Húsafell Stone

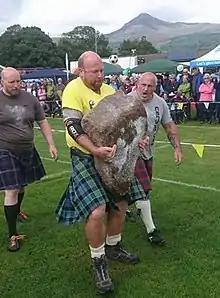
An athlete carrying a replica of the Húsafell Stone at Brodick Highland Games.

In subsequent years, replicas of varying weights and sizes of the stone were made and used in strongman competitions all over the world. For the 1998 World's Strongest Man in Morocco, they used a similar replica which weighed 173 kg (381 lb). Magnus Samuelsson won the event by carrying it 79.7 metres (261 ft 5 in) in the designed linear path. For the 2019 Arnold Strongman Classic in Columbus, Ohio, Rogue - USA created an exact replica which weighed the exact same as the original. Hafþór Júlíus Björnsson won it by carrying the stone 66.7 metres (218 ft 11 in) around a structure which resembled the original sheep and goat pen. At the 1997 World's Strongest Man in Nevada, four Scandinavians Magnus Samuelsson, Svend Karlsen, Jouko Ahola and Flemming Rasmussen managed to carry a 163 kg (359 lb) replica for more than 80 metres (262 ft 6 in) in the designed linear path. At 1999 Atlantic Giant held in Faroe Islands, the competitors had to carry a 180 kg (397 lb) replica in a three-part linear path of 30 metres (98 ft 5 in) in the fastest time. At 2022 Rogue Invitational, the competitors had to carry a sandbag which was shaped like the stone, for maximum distance. At the 2024 Iceland's Strongest Man, the organizers took the original stone to Selfoss where the athletes had to take it around a 20 metres (65 ft 8 in) circle located in the middle of the 'Tryggvagarður' garden.